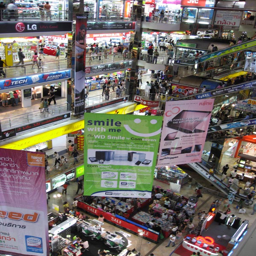
a mall devoted to electronics and pirated software .